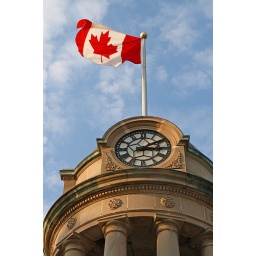
In Vic Park. The clock tower looked amazing in the early morning sun.